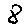
Label: 8